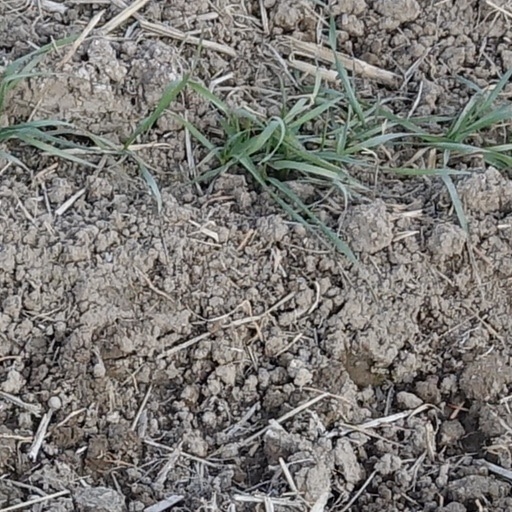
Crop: wheat